Economic history of the United States

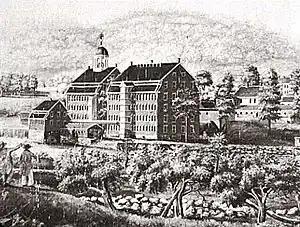
"Boston Manufacturing Co.", Waltham, Massachusetts

There were only a few roads outside of cities at the beginning of the 19th century, but turnpikes were being built. A ton-mile by wagon cost from between 30 and 70 cents in 1819. Robert Fulton's estimate for typical wagonage was 32 cents per ton-mile. The cost of transporting wheat or corn to Philadelphia exceeded the value at 218 and 135 miles, respectively. To facilitate westward expansion, in 1801 Thomas Jefferson began work on the Natchez Trace, which was to connect Daniel Boone's Wilderness Road, which ended in Nashville, Tennessee, with the Mississippi River.